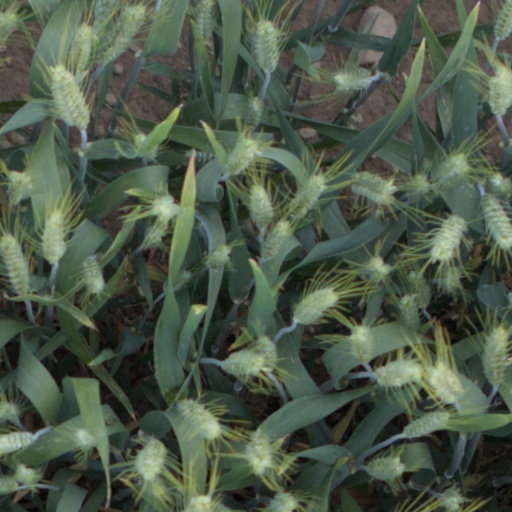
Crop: wheat